Expo '75

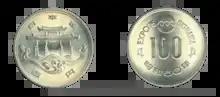
Japanese commemorative coin, 100 yen, issued in 1975. Shuri-mon, a historic site in Okinawa, is shown on the reverse.

Expo 75 was conceived, in part, to commemorate the American handover of Okinawa to Japan in 1972. The theme of the exposition was the oceans, and focused on oceanographic technologies, marine life, and oceanic cultures. The motto was “The sea we would like to see" (海－その望ましい未来, "Umi - sono nozomashii mirai").